Noel Woodroffe

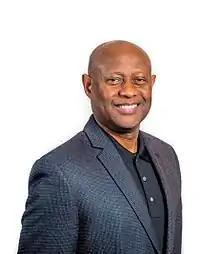
Woodroffe in 2016

Noel Woodroffe is the Senior Elder (pastor) of Elijah Centre and President of Congress WBN, an international, faith-centered non-profit organization, with an extensive church network. Congress WBN now has churches in more than 120 nations.